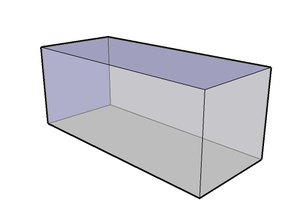
Vue semi-transparente d'un parallélépipède rectangle
En géométrie, un pavé droit, ou parallélépipède rectangle, est une figure solide délimitée par six faces rectangulaires. Tous les angles sont des angles droits et les faces opposées du pavé sont égales. C'est aussi un prisme rectangulaire droit.
Un hyperprisme de dimension n est la généralisation d'un prisme aux dimensions supérieures à trois.